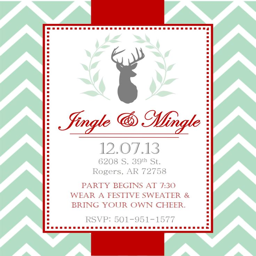
this was created in word !